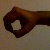
The image shows a hand gesture representing the number 0 in Indian Sign Language.